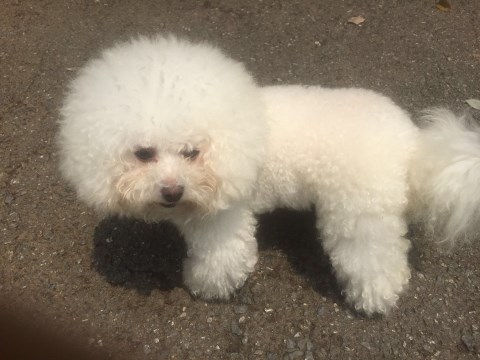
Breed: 3083-n000117-Bichon_Frise